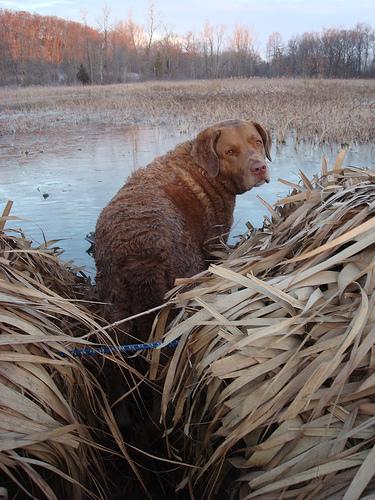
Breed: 215-n000075-Chesapeake_Bay_retriever